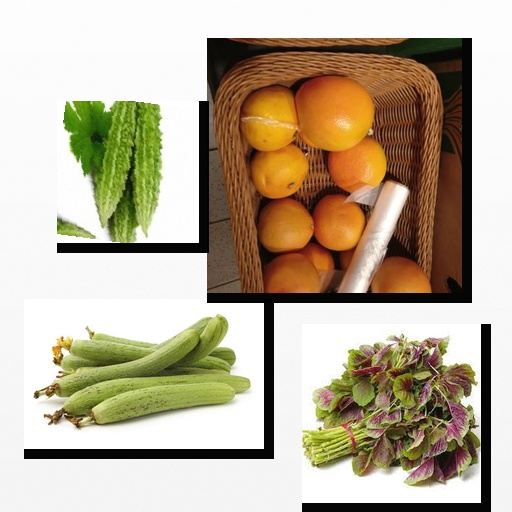
Food items: ridge_gourd, bitter_gourd, amaranth, red_grapefruit